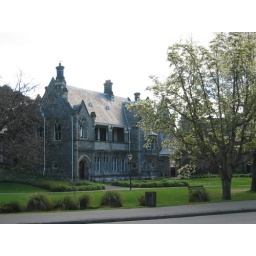
Some manner of awesome house next to the river in Christchurch.